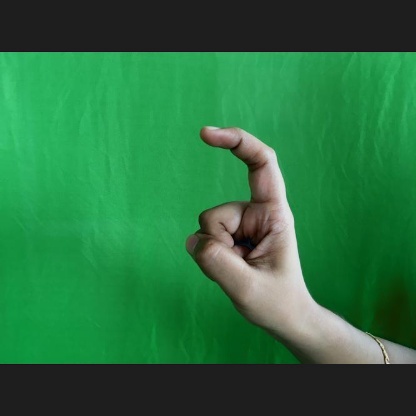
Mudra: Tamarachudam